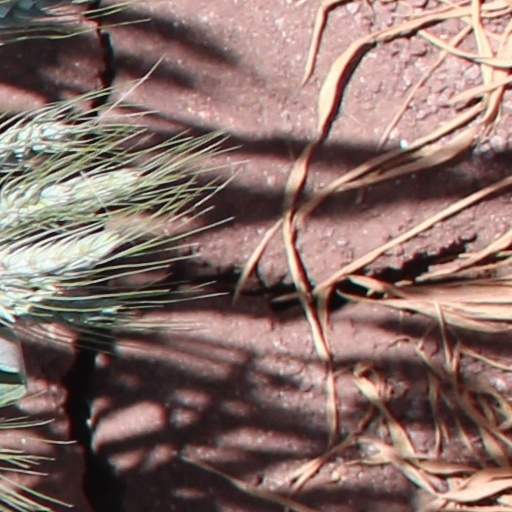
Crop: wheat